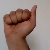
The image shows a hand gesture representing the letter 'A' in Indian Sign Language.